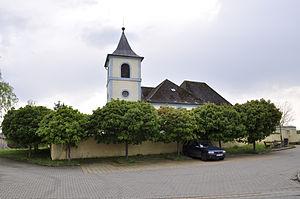
Žákava est une commune du district de Plzeň-Sud, dans la région de Plzeň, en République tchèque. Sa population s'élevait à 469 habitants en 2018.